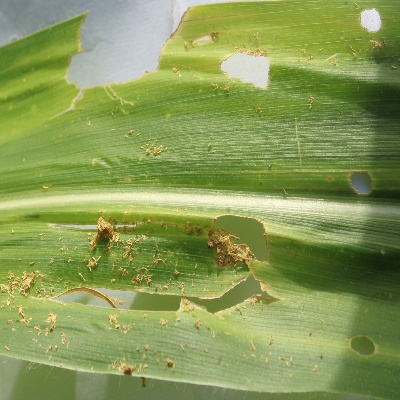
Crop: Maize
Condition: fall armyworm